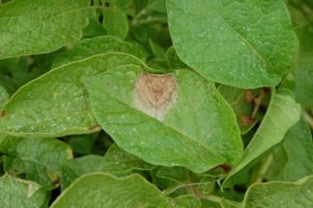
Labels: Potato leaf late blight